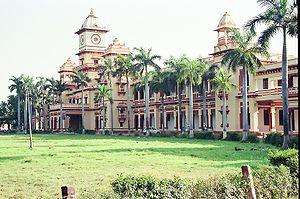
L'Uttar Pradesh est un État du nord de la République indienne. C'est l'État le plus peuplé du pays, avec environ 200 millions d'habitants.
L'Institut indien de technologie de Varanasi est un institut de technologie située à Varanasi. Il fait partie de l'université hindoue de Bénarès.
L'université hindoue de Bénarès est une université centrale indienne située à Varanasi.
Une Université centrale est une université en Inde établie par un Acte du Parlement et sous la supervision du